Ayabe Shrine

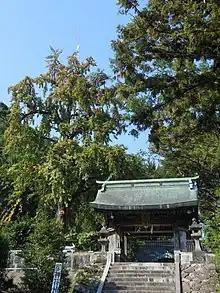

is a shrine of the "kami" Hachiman, located in Miyaki, Saga, Saga Prefecture, Japan.